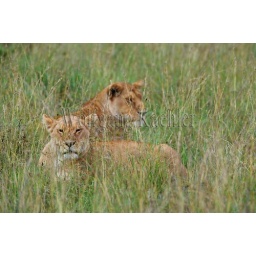
Tanzania, serengeti national park, lion pride in grass